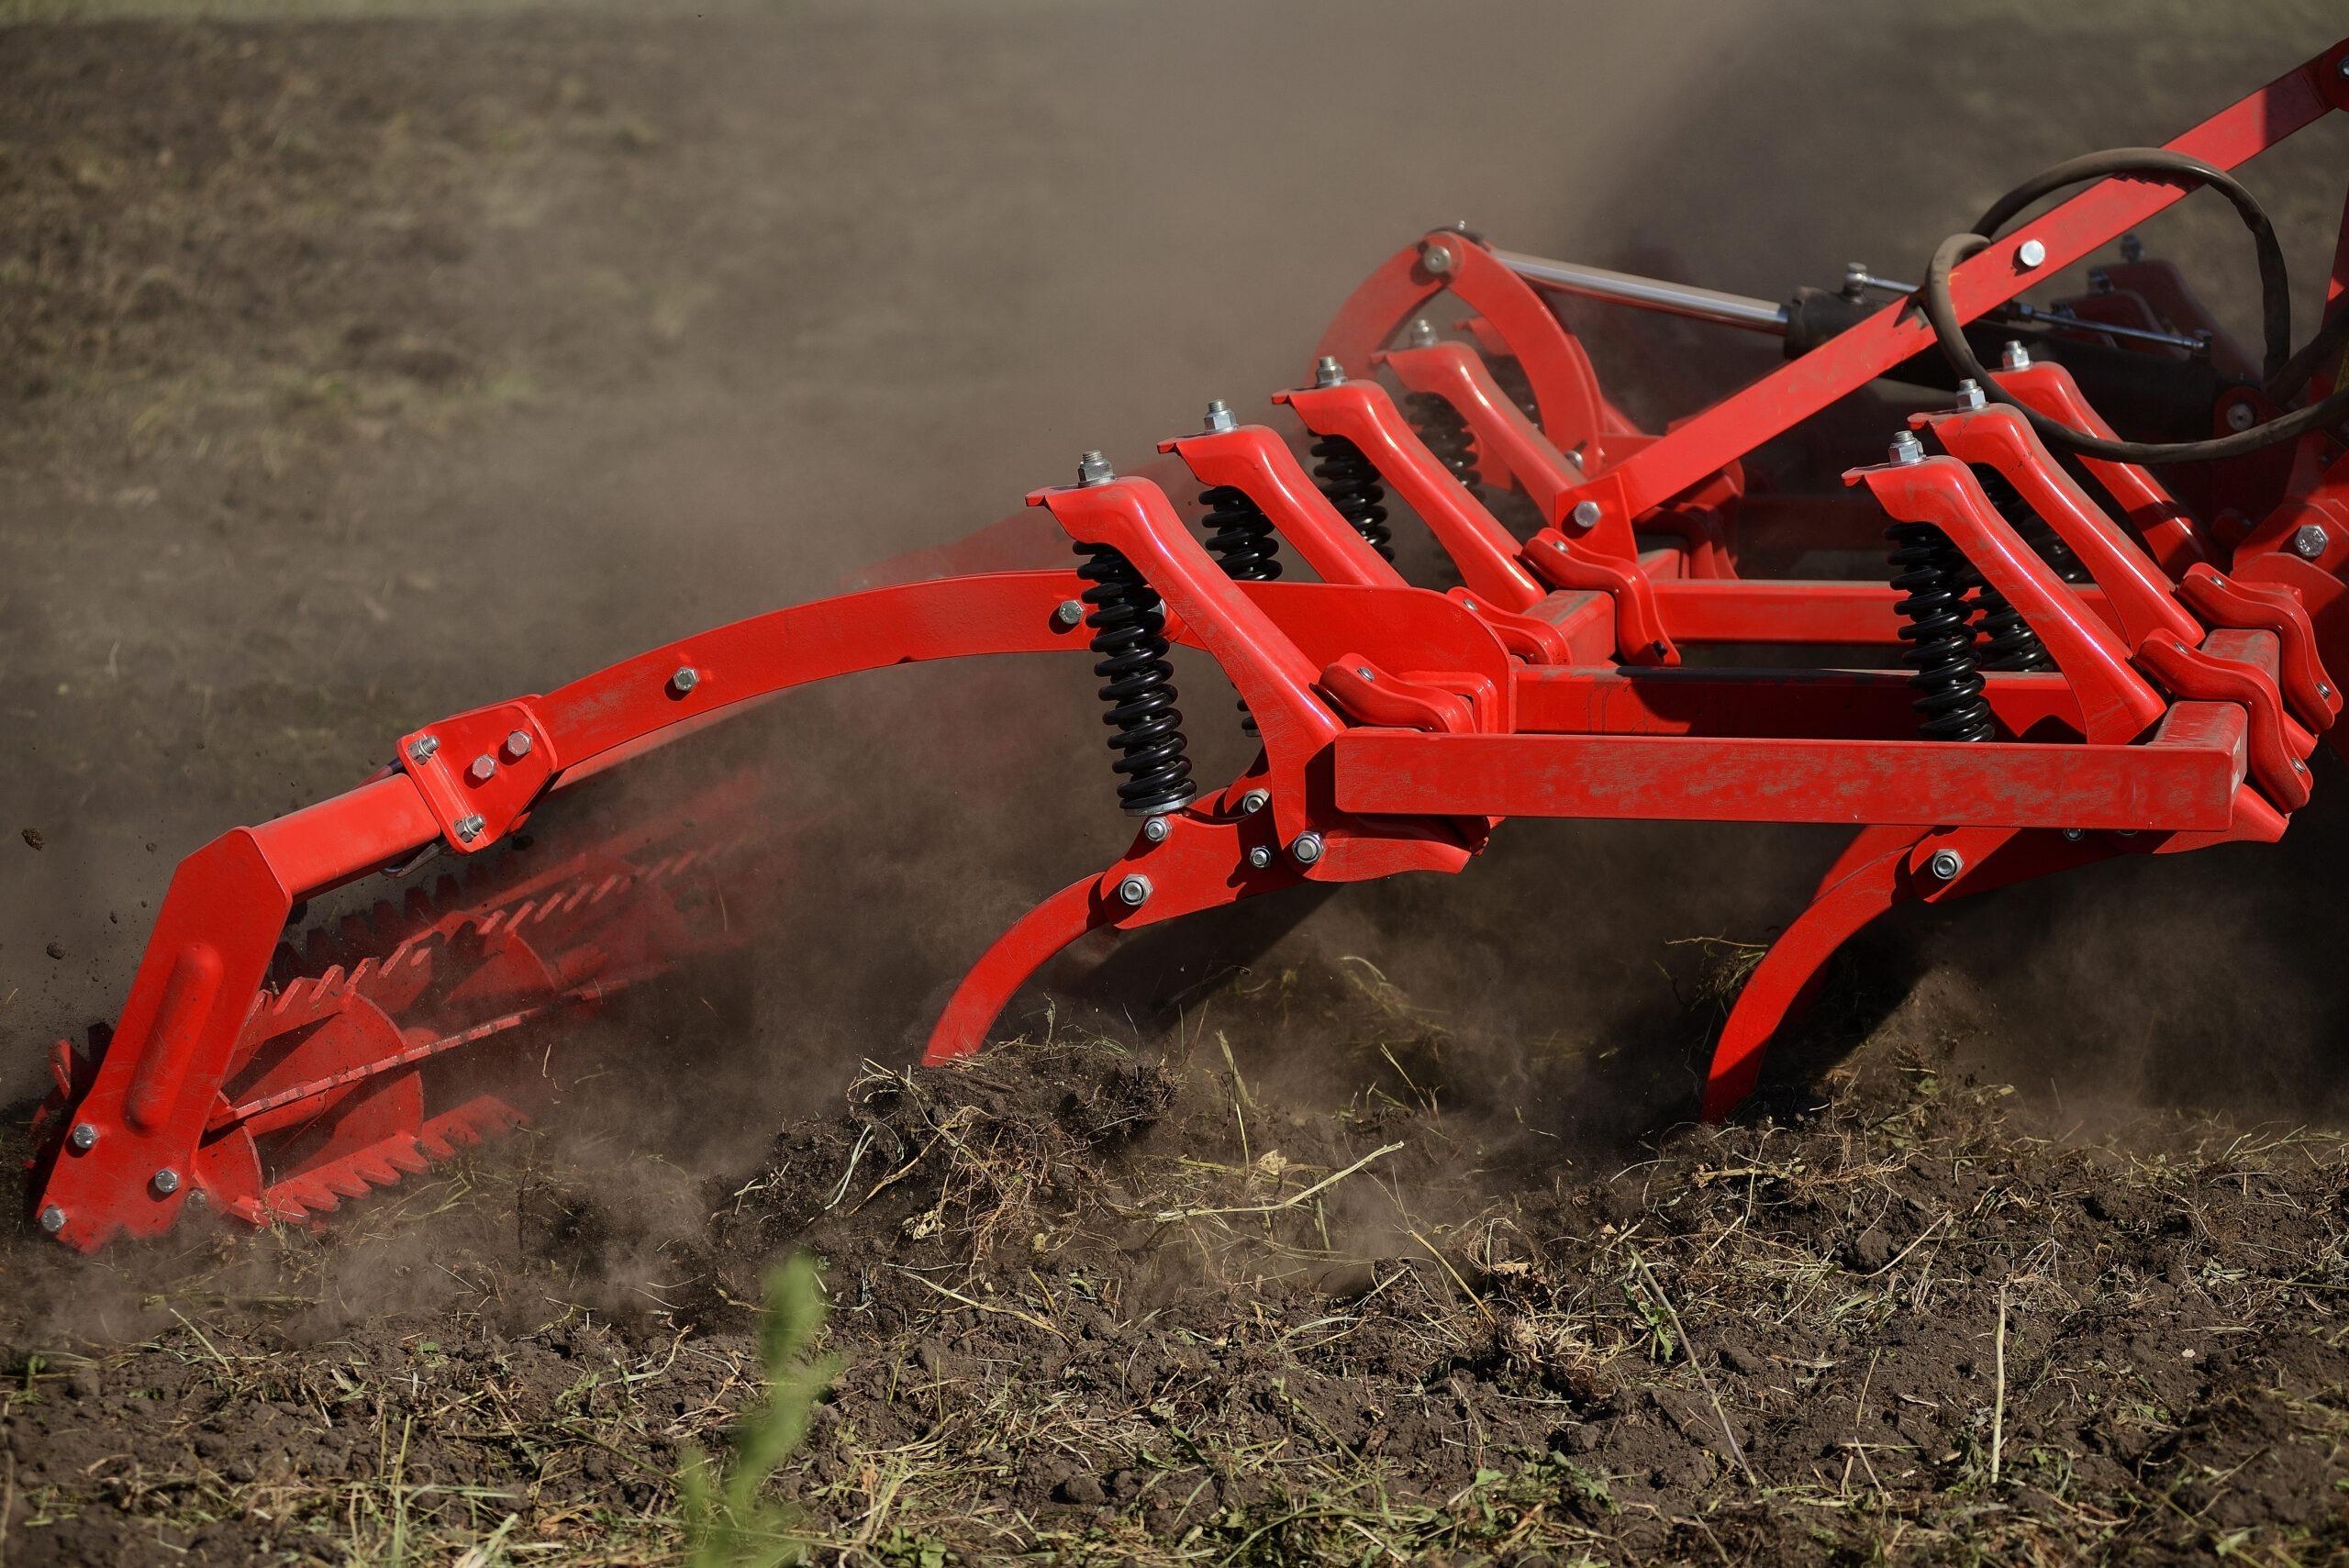
Mashine kubwa ya kulimia yenye rangi nyekundu, ikiendelea kuchimba udongo kwa nguvu katika eneo la shamba lililo wazi. Sehemu zake zinazozunguka ardhini zinakata udongo kwa kasi, huku nyuma ikiacha mistari iliyonyooka tayari kwa kupanda. Mashine hii ya kisasa hurahisisha maandalizi ya shamba, kuokoa muda mwingi na kuongeza ufanisi katika kilimo cha kisasa.